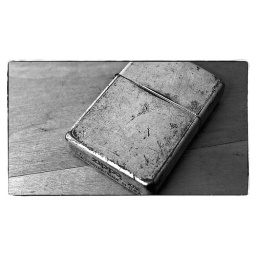
My first attempt with stilleben. Put a white sheet over me and the table to diffuse the light